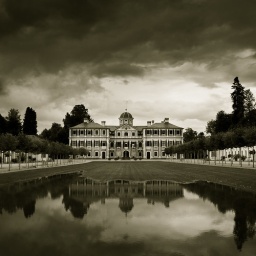
A picture with a castle, dark clouds and some rainy water in the foreground.